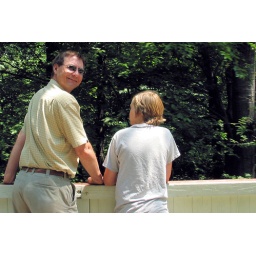
Riding in open train car